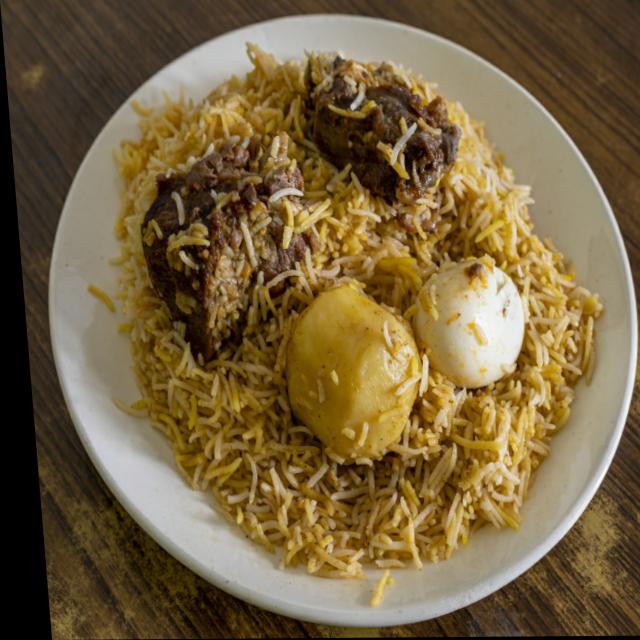
Dish: biryani